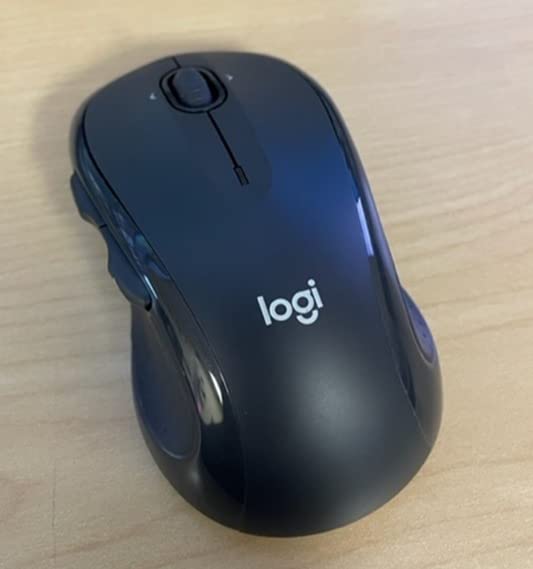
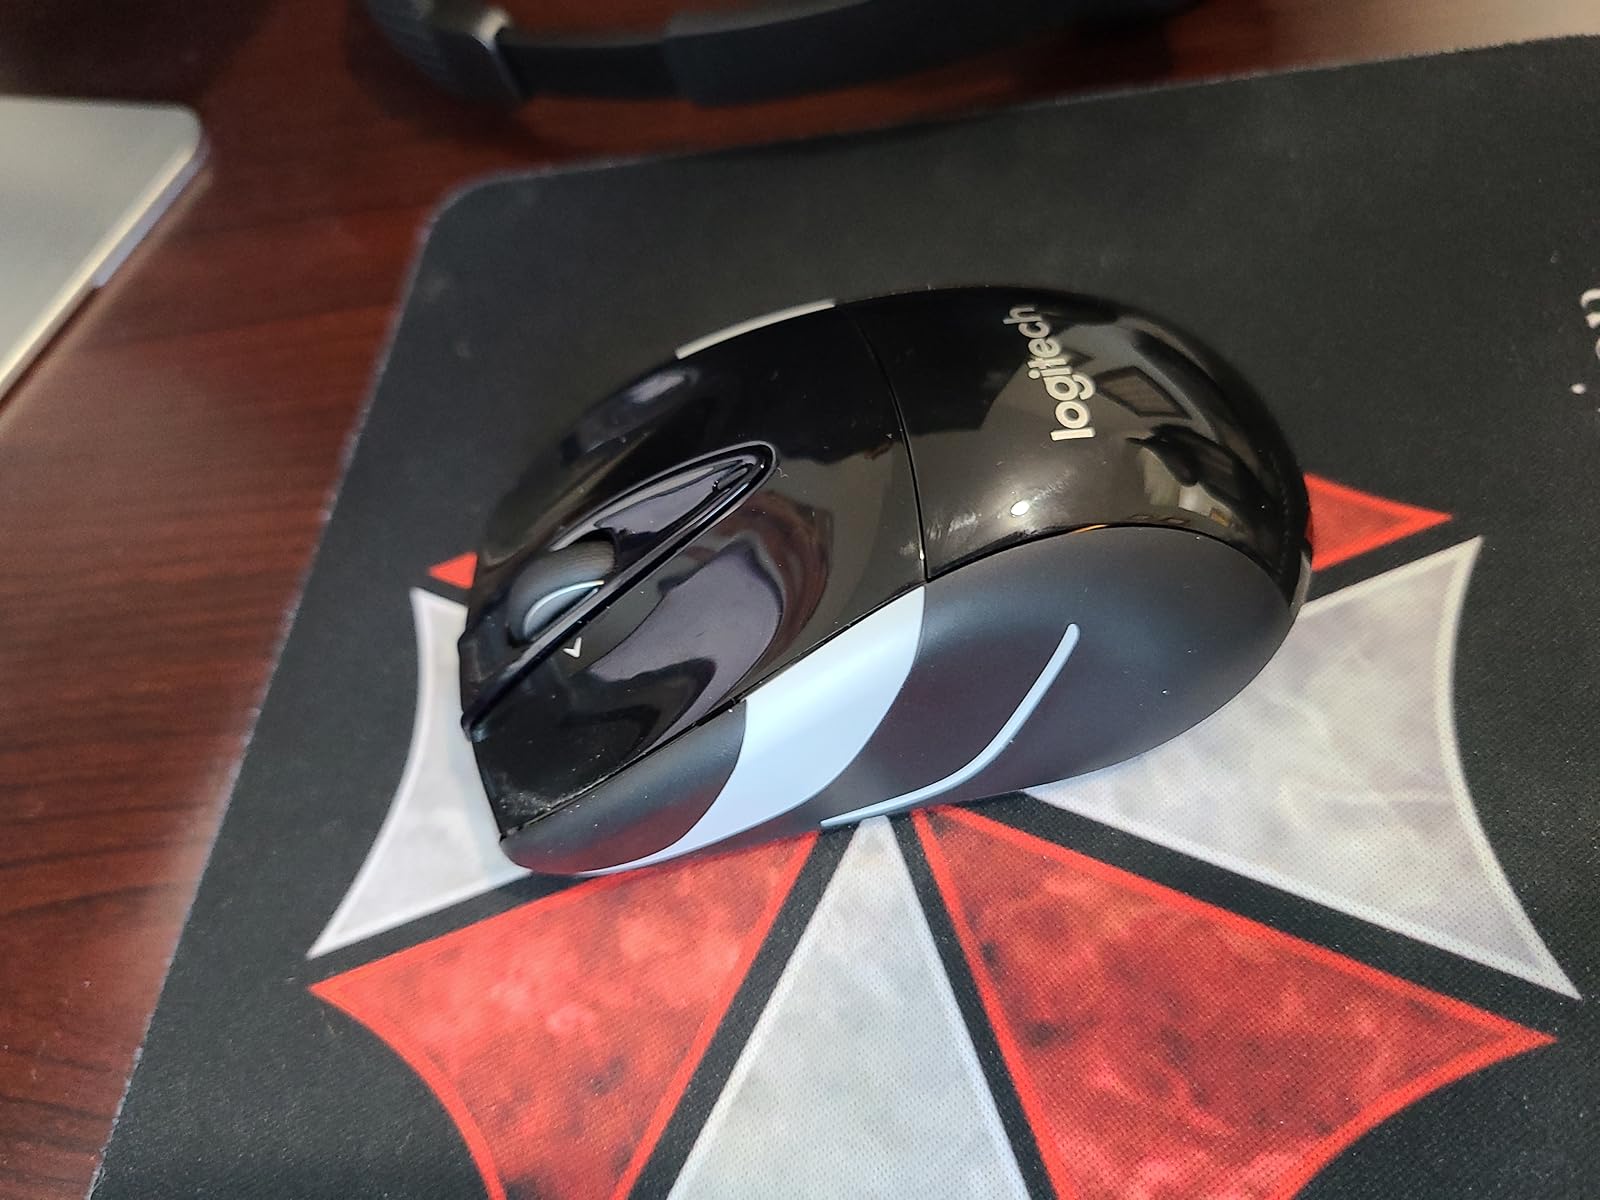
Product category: mouse
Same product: no